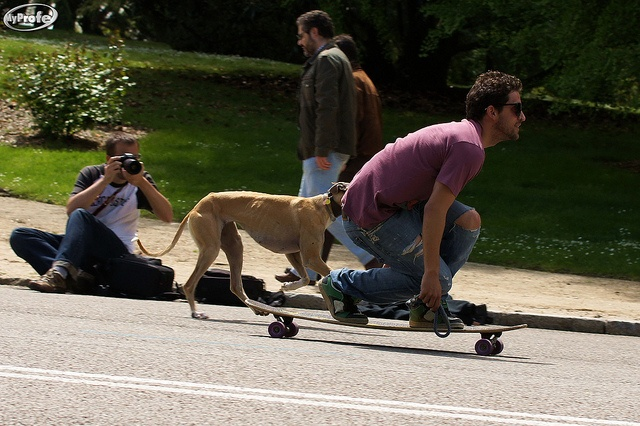
a man photographs a guy on a skateboard with a dog running alongside
A man on a skateboard and a dog get their picture taken by a sitting man.
The man is skateboarding down the road with his dog.
A guy skateboarding down the street with a dog.
A young man riding a skate board as a dog walks beside and someone takes pictures.